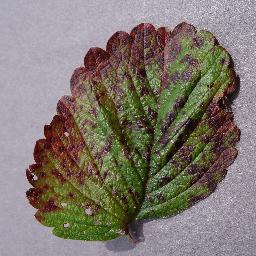
Label: Strawberry___Leaf_scorch